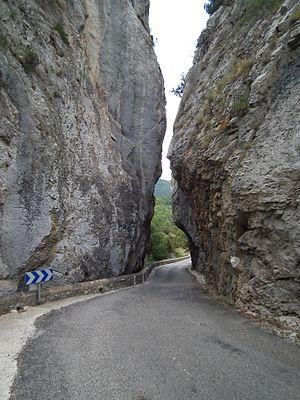
Les gorges de la Clue - Plaisians - Drôme - France
Plaisians est une commune française située dans le département de la Drôme en région Auvergne-Rhône-Alpes.